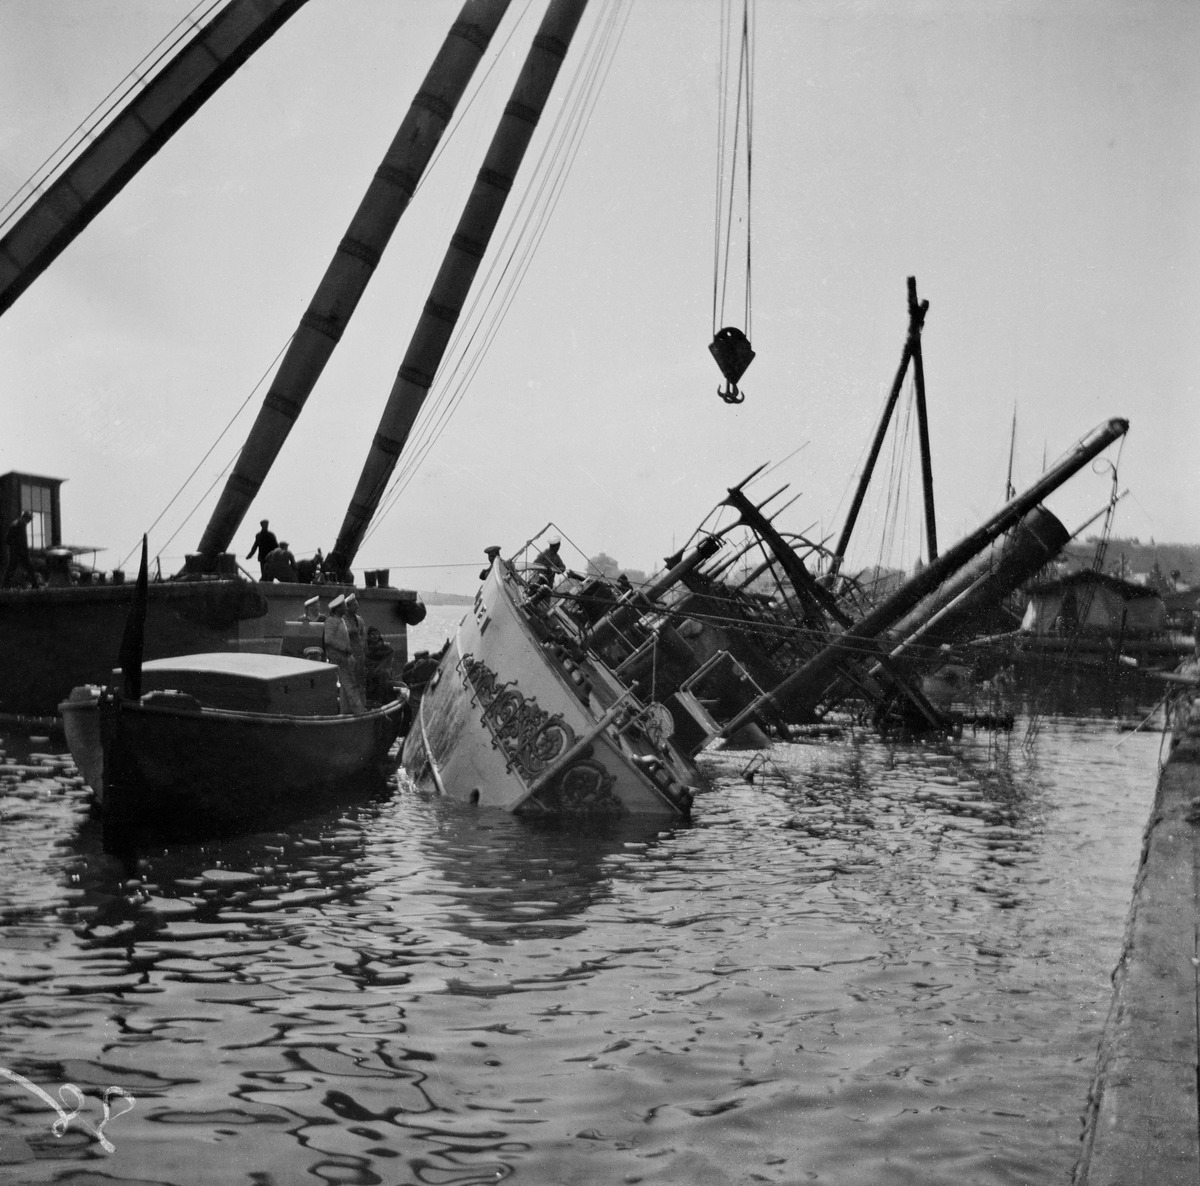
Eteläsatamassa tulipalossa vahingoittunut Bore II
sisällön kuvaus: Eteläsatamassa tulipalossa vahingoittunut Bore II. Lyypekinlaituri.

Onnettomuuspaikalle on tuotu nostokalustoa. mustavalkoinen
Kuvaaja: Timiriasew, Ivan, valokuvaaja
Ajankohta: kuvausaika 191505
Paikka: Suomi, Uusimaa, Helsinki, Kaartinkaupunki Helsinki, Eteläsatama
Aiheet: Ångfartygs AB Bore - Höyrylaiva Oy Bore, liikennealueet satamat, onnettomuudet, tulipalot, laivat höyrylaivat